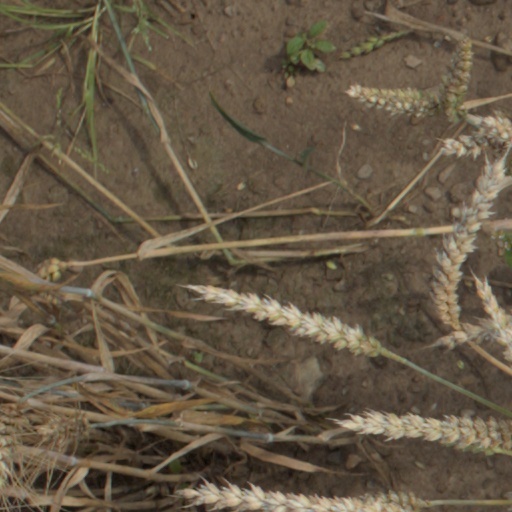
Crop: wheat